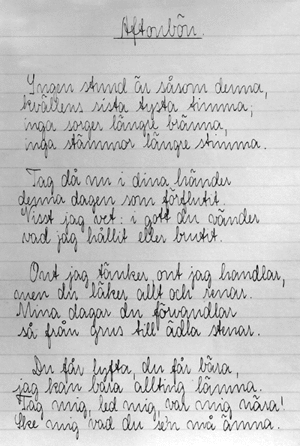
Karin Maria Boye est une romancière, poétesse et traductrice suédoise.